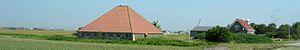
De Kooy est un hameau de la commune néerlandaise du Helder, dans la province de la Hollande-Septentrionale. À De Kooy se trouve l'Aérodrome De Kooy.